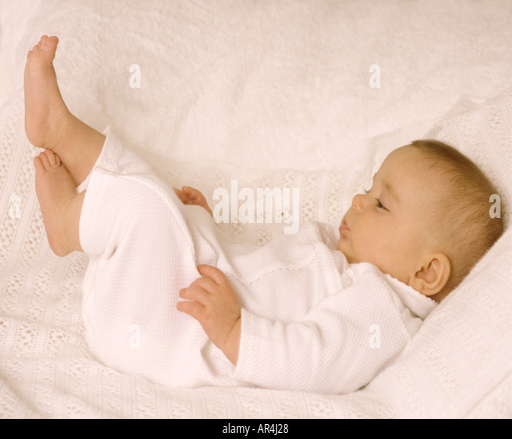
baby girl lying down with her feet up in the air blowing raspberries